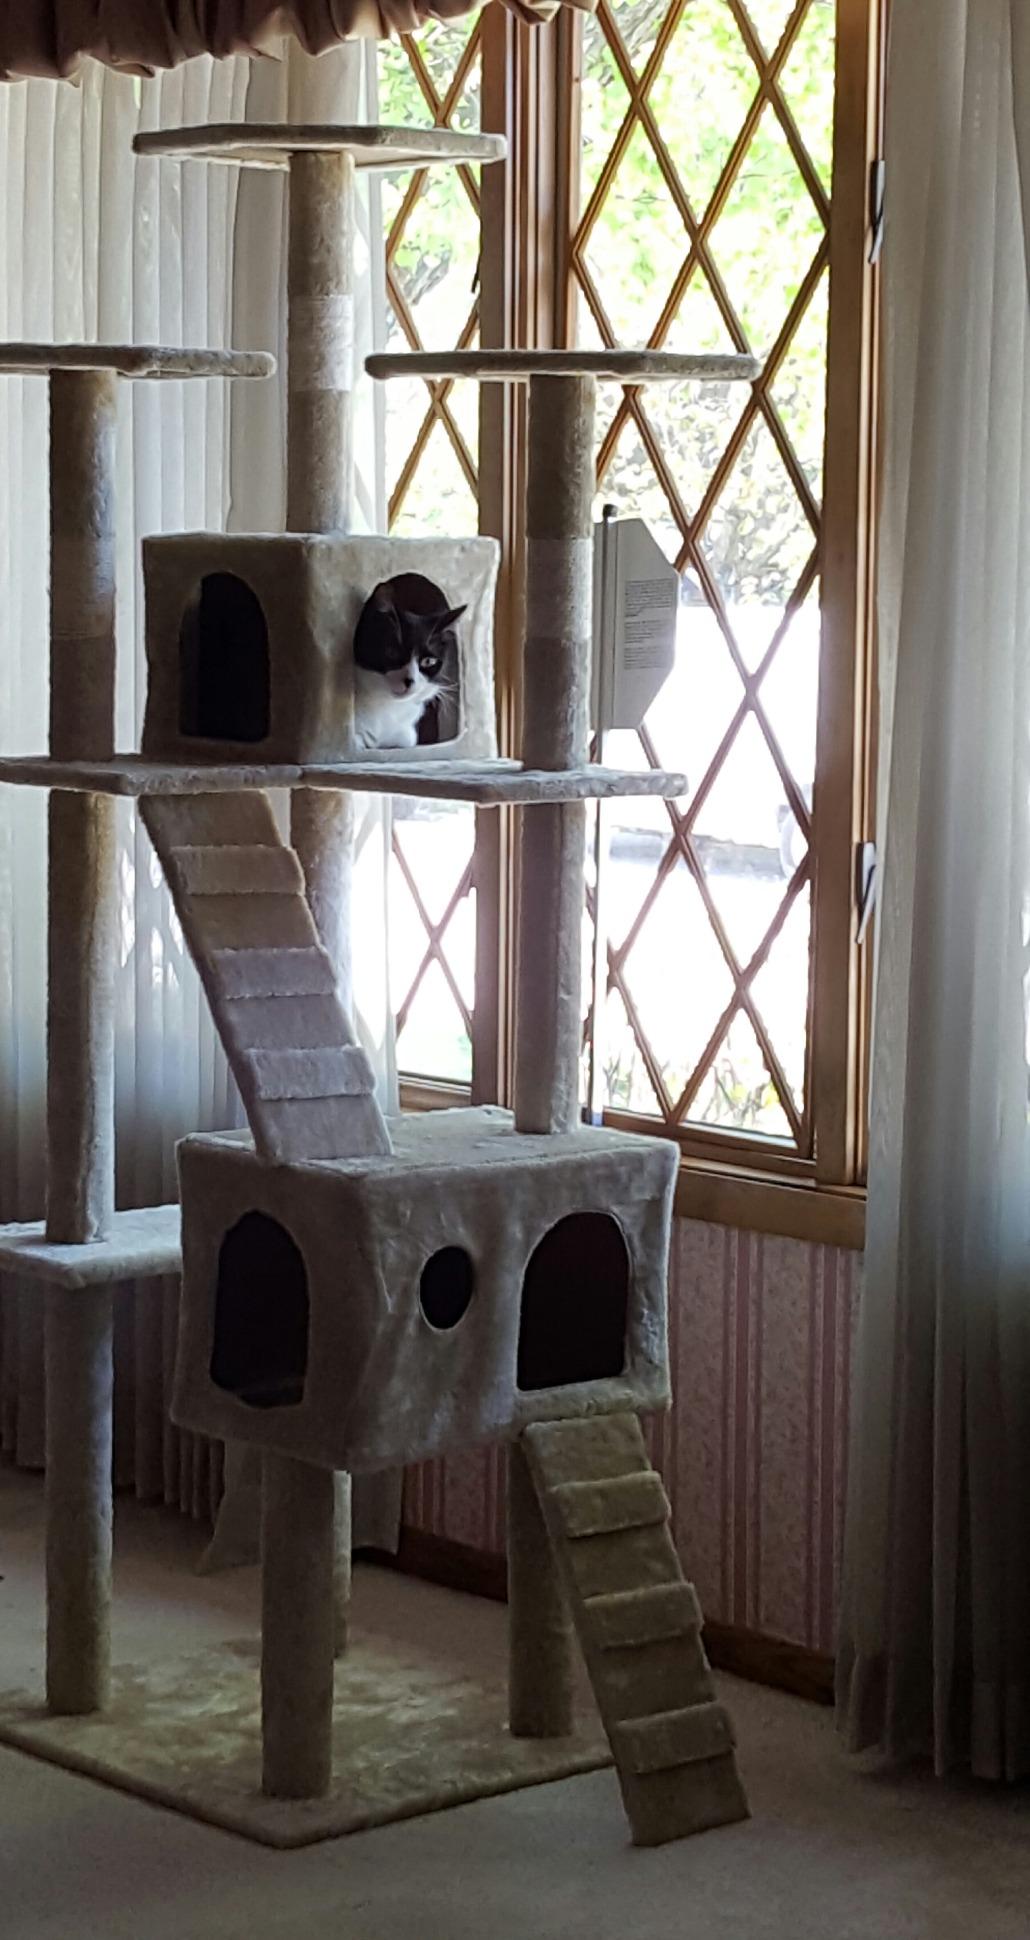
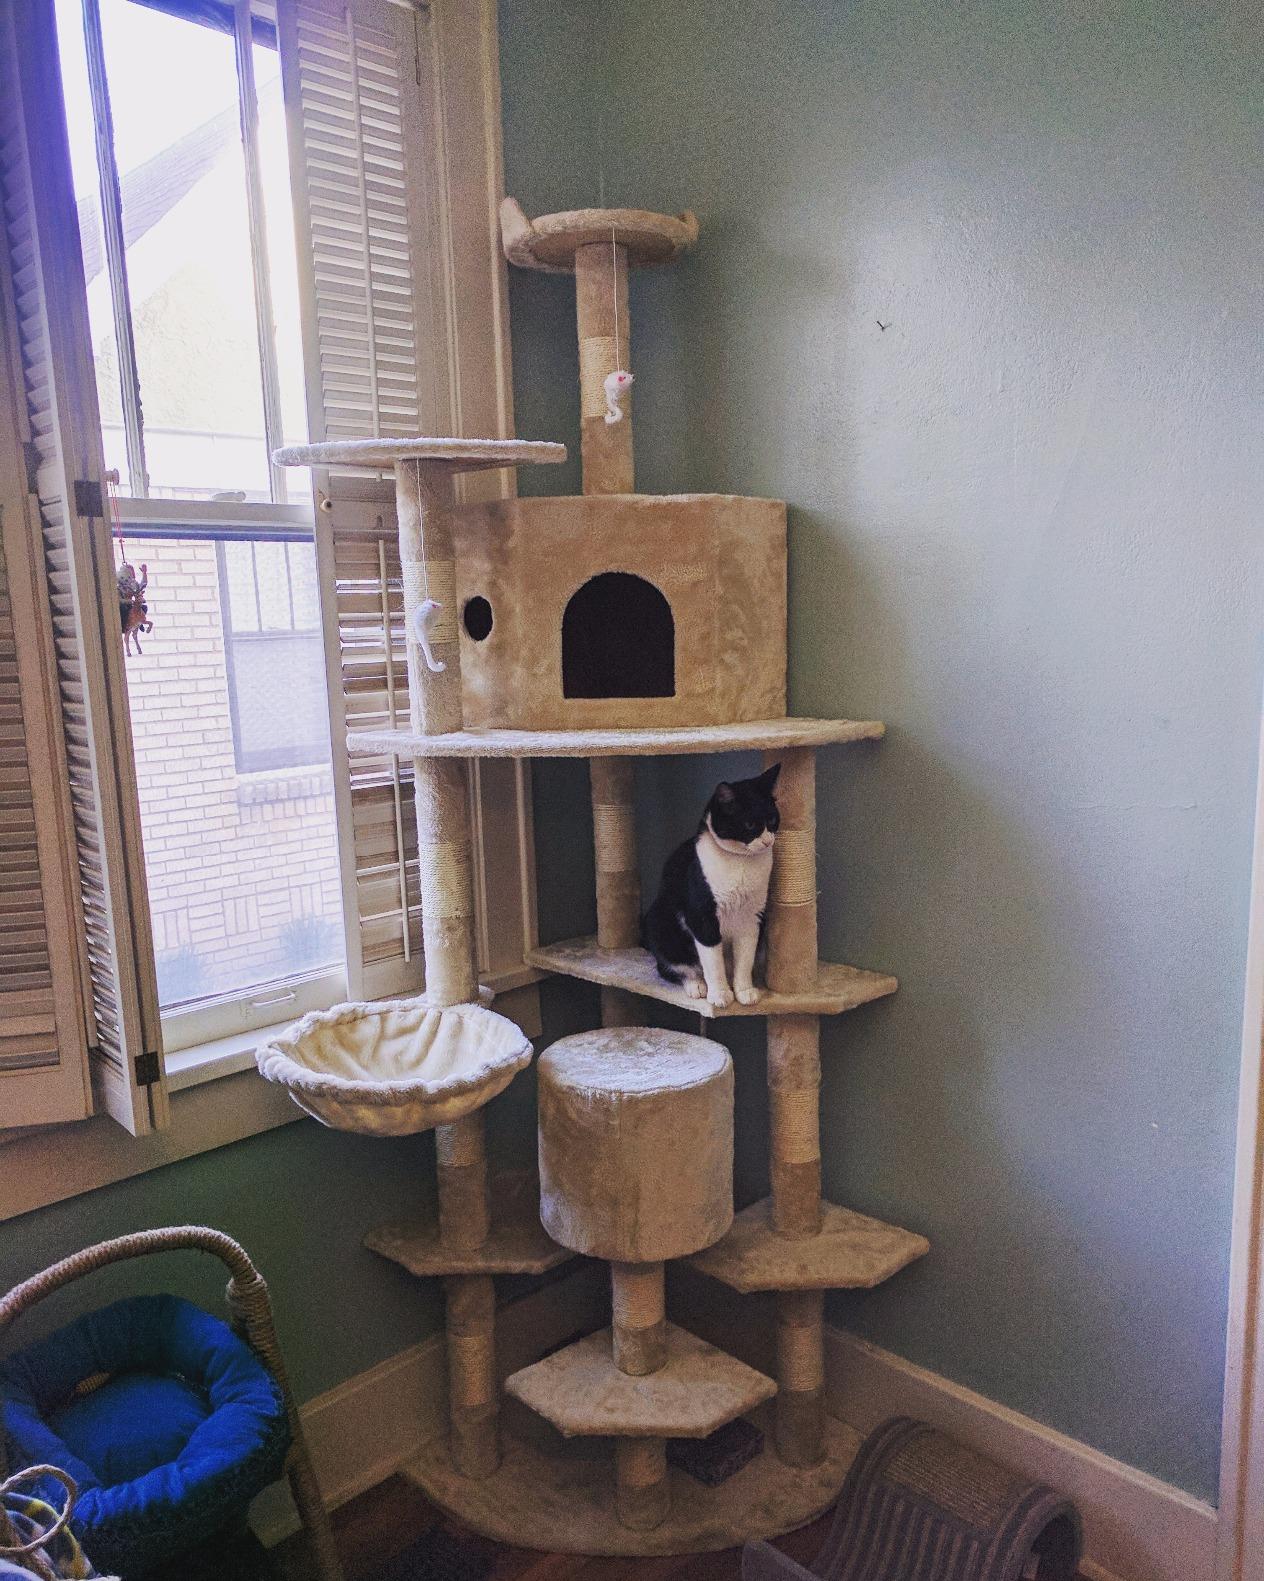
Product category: items_cat tree
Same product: no